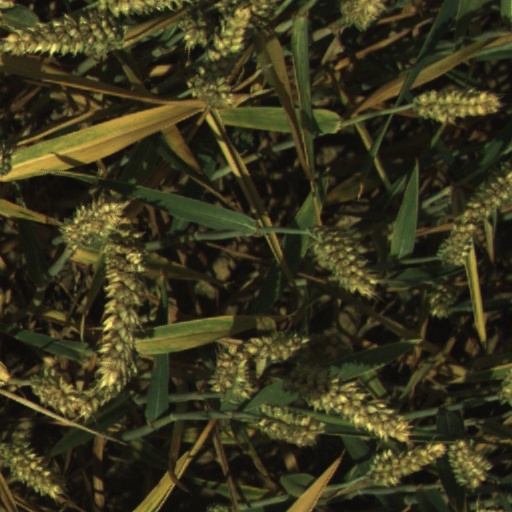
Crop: wheat